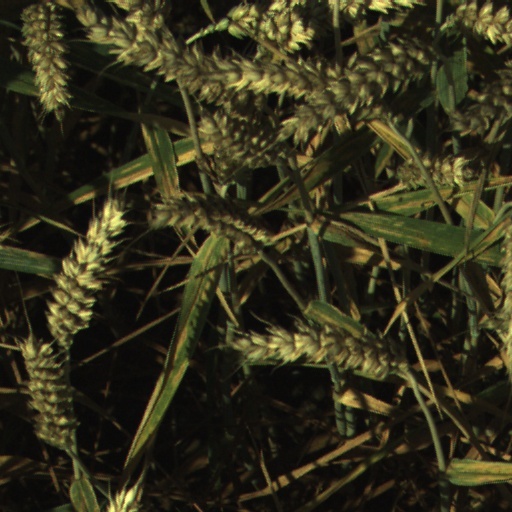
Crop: wheat